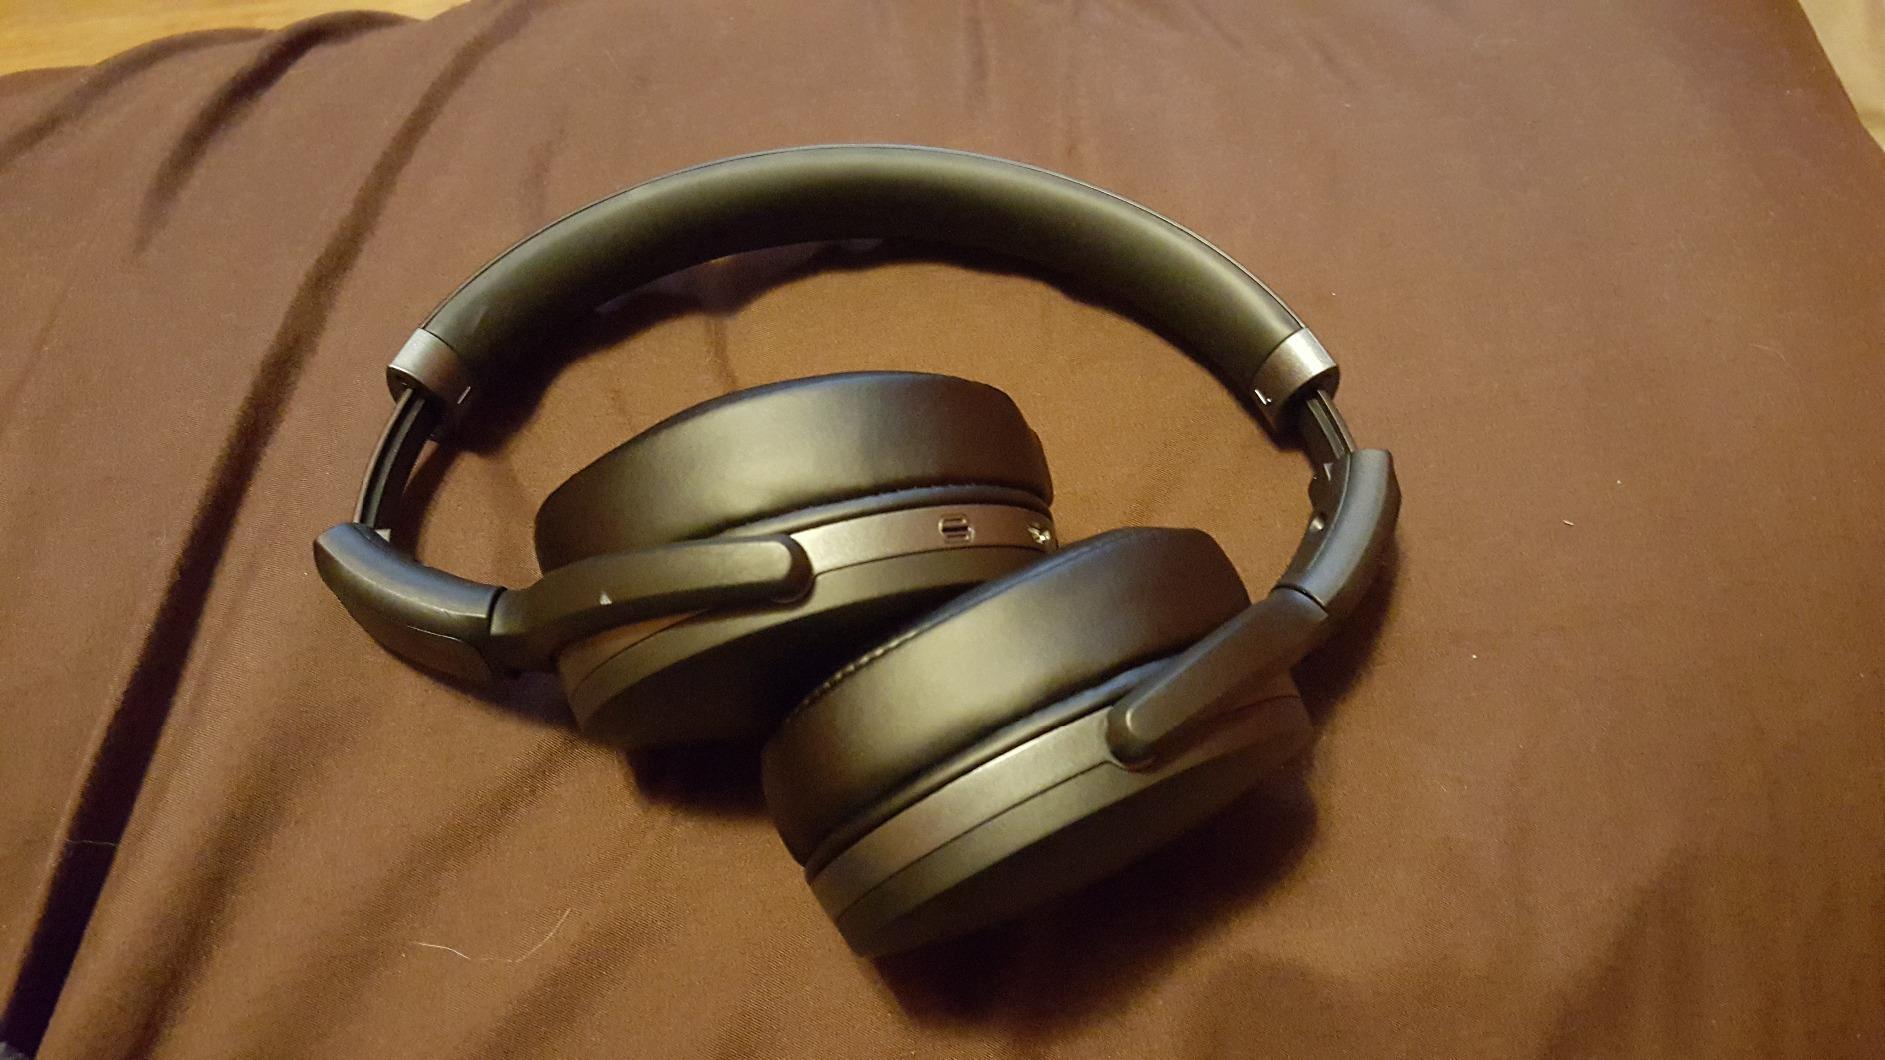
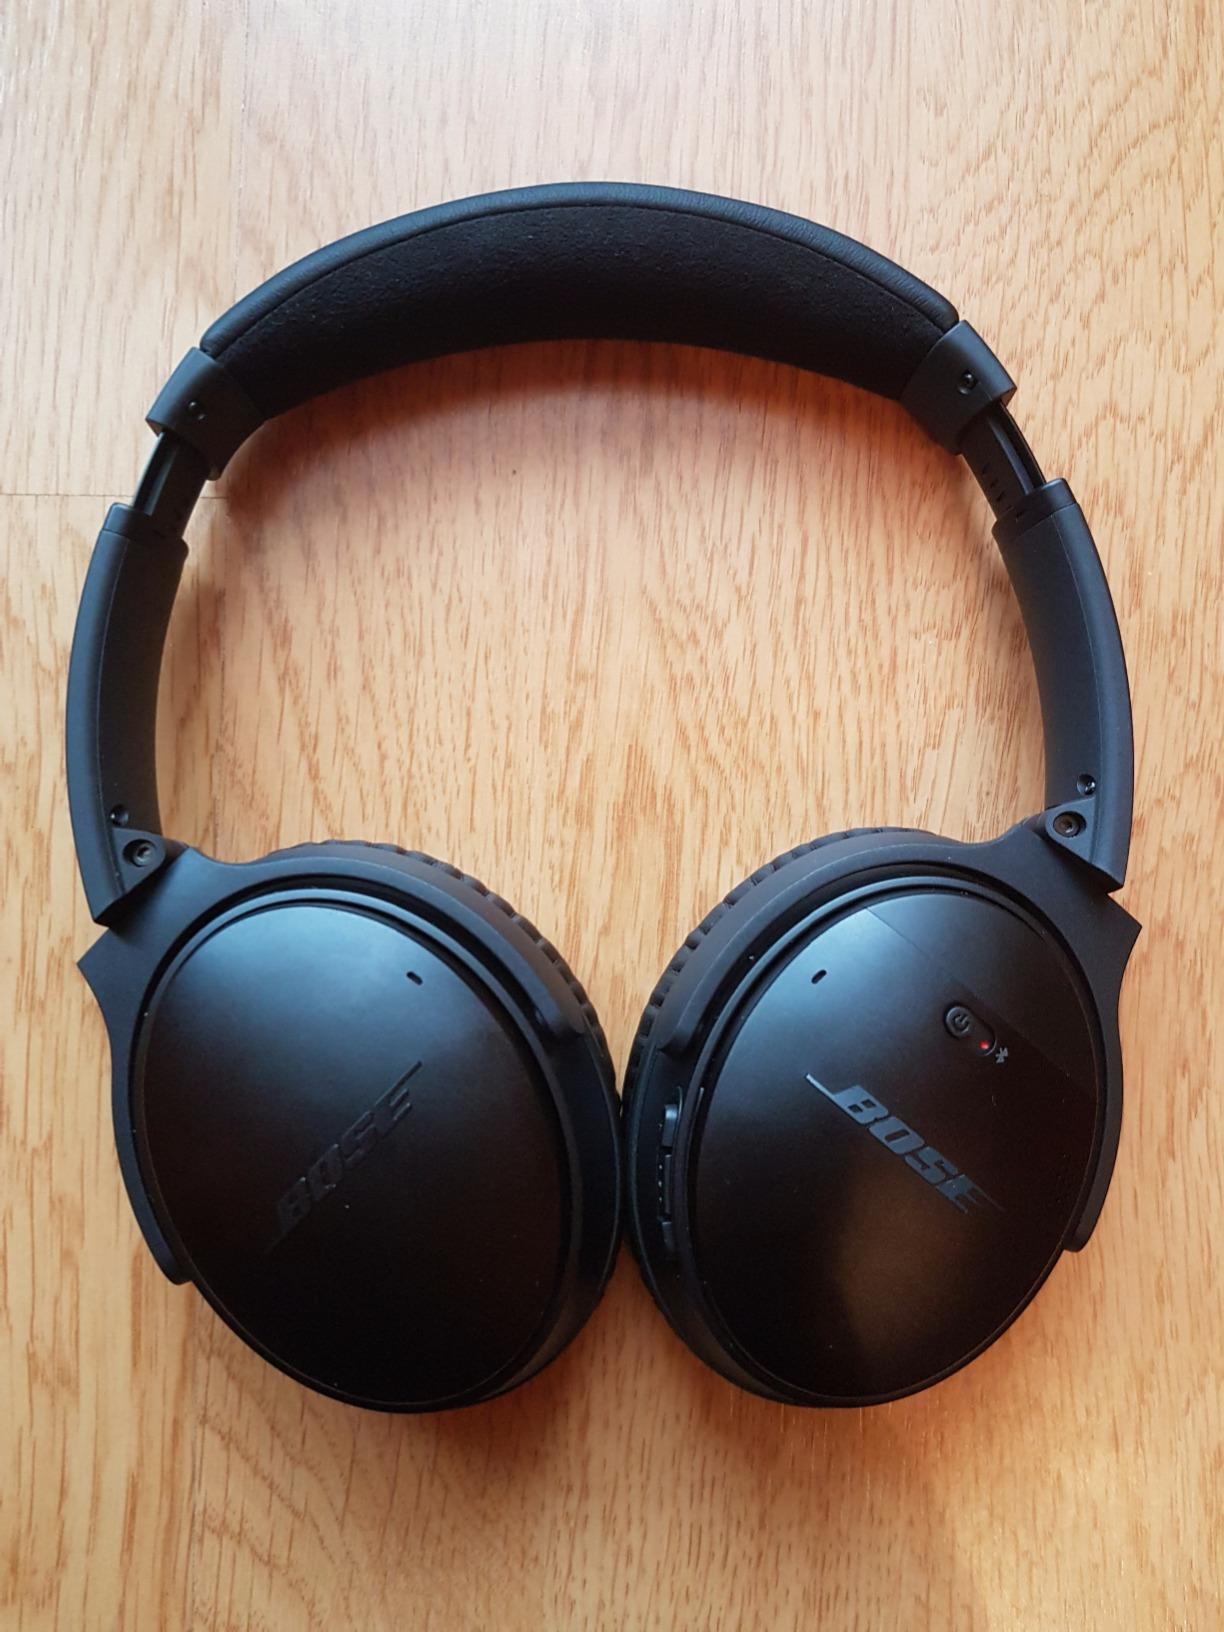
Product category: headphones
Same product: no